List of highest-grossing films

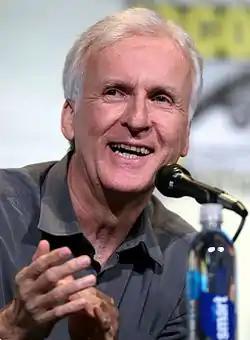
Three of the four highest-grossing films, including "Avatar" at the top, were written and directed by James Cameron.

With a worldwide box-office gross of over $2.9 billion, "Avatar" is proclaimed to be the "highest-grossing" film, but such claims usually refer to theatrical revenues only and do not take into account home video and television income, which can form a significant portion of a film's earnings. Once revenue from home entertainment is factored in, it is not immediately clear which film is the most successful. "Titanic" earned $1.2 billion from video and DVD sales and rentals, in addition to the $2.2 billion it grossed in theaters. While complete sales data are not available for "Avatar", it earned $345 million from the sale of sixteen million DVD and Blu-ray units in North America, and ultimately sold a total of thirty million DVD and Blu-ray units worldwide. After home video income is accounted for, both films have earned over $3 billion each. Television broadcast rights also substantially add to a film's earnings and, as of 2010, a film often earned the equivalent of as much as 20–25% of its theatrical box office for two television runs, on top of pay-per-view revenues; "Titanic" earned a further $55 million from the NBC and HBO broadcast rights, equating to about 9% of its North American gross.